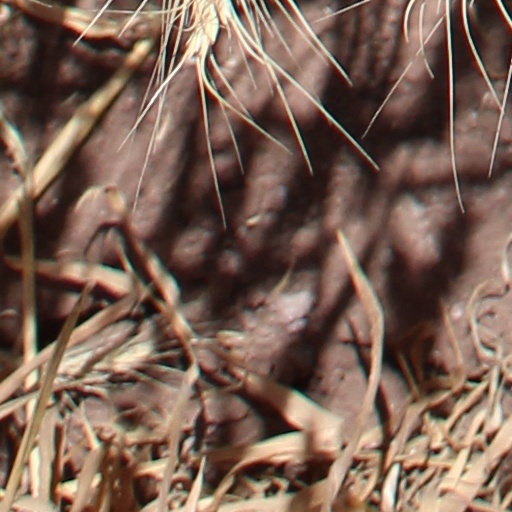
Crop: wheat